Grand Duchy of Hesse

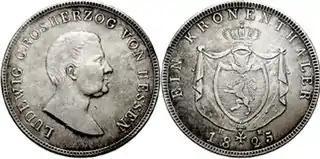
1 Kronenthaler of Grand Duke Louis I

The constitution issued on 17 December 1820 by Grand Duke Louis I ended absolutism in the grand duchy, in favour of a constitutional monarchy, but the grand duke retained substantial authority. As the head of state, "all rights of state power" were invested in him and his person was "sacred and inviolable". He led the executive.